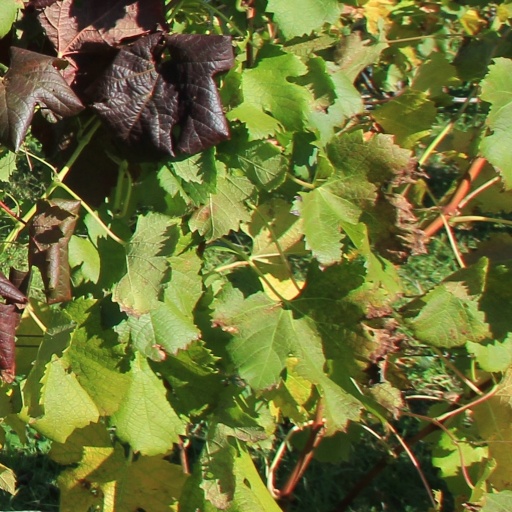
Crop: grape